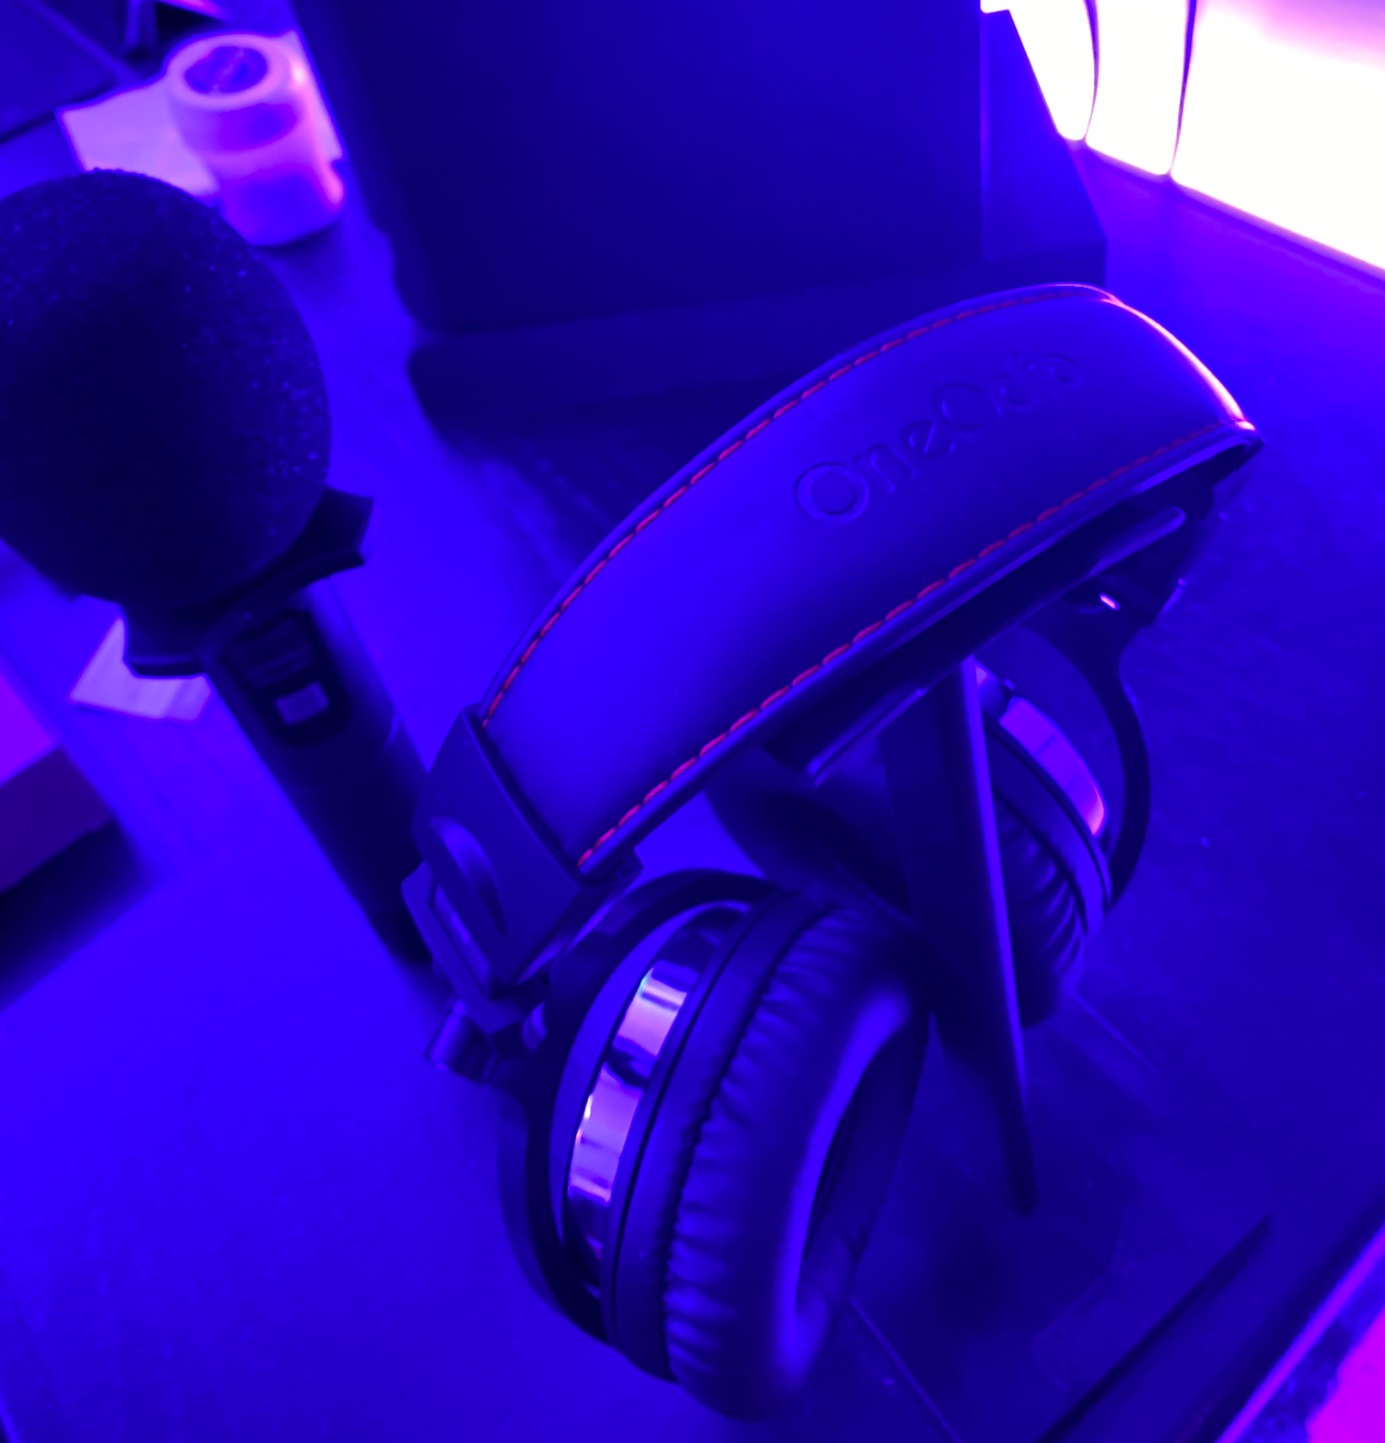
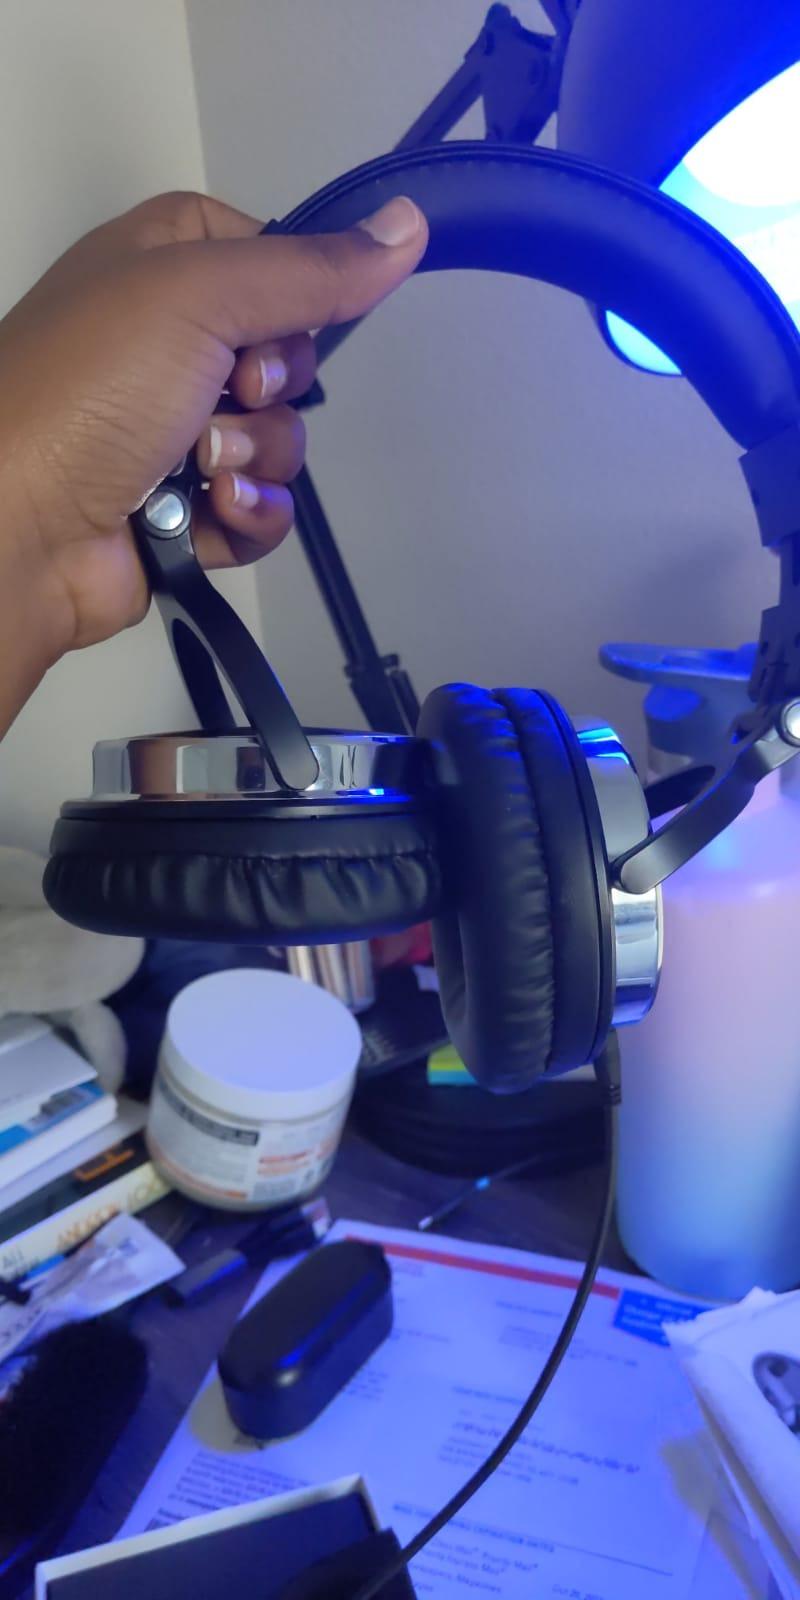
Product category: headphones
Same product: yes